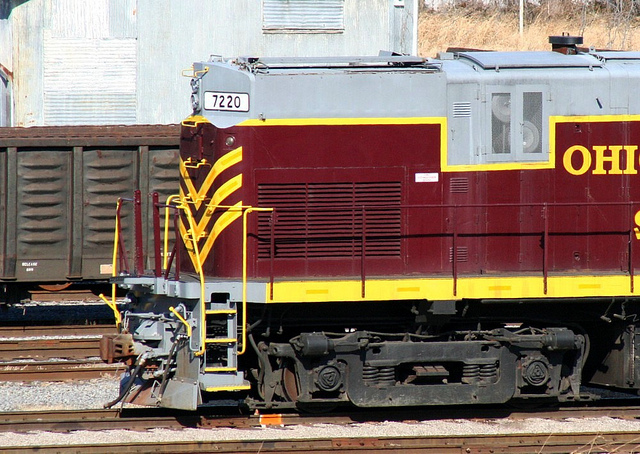
a close up of a train on a train track

A train on one track is sitting beside another on a track closeby.

A red train is going down the tracks.

The large train is painted maroon with yellow trim.

A red, yellow and grey train on tracks next to wall.